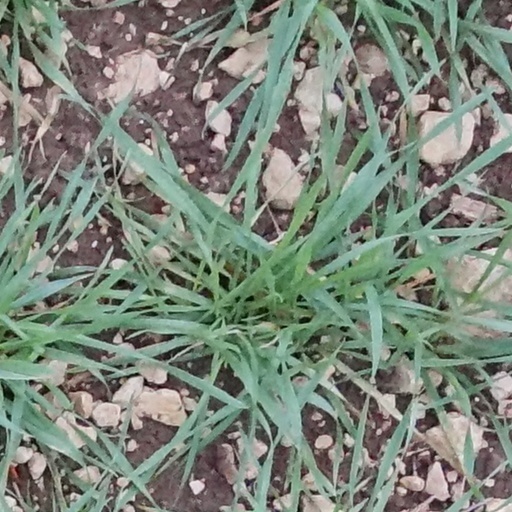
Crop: wheat